Second Battle of Newtonia

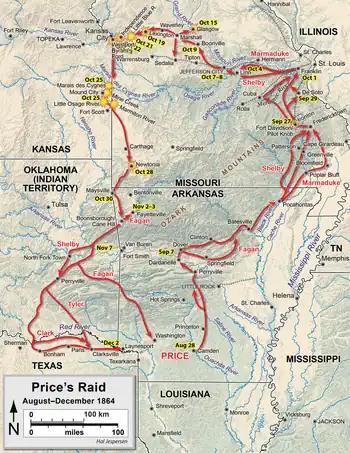
Map of Price's Raid

When the American Civil War began in 1861, the state of Missouri was a slave state, but did not secede.